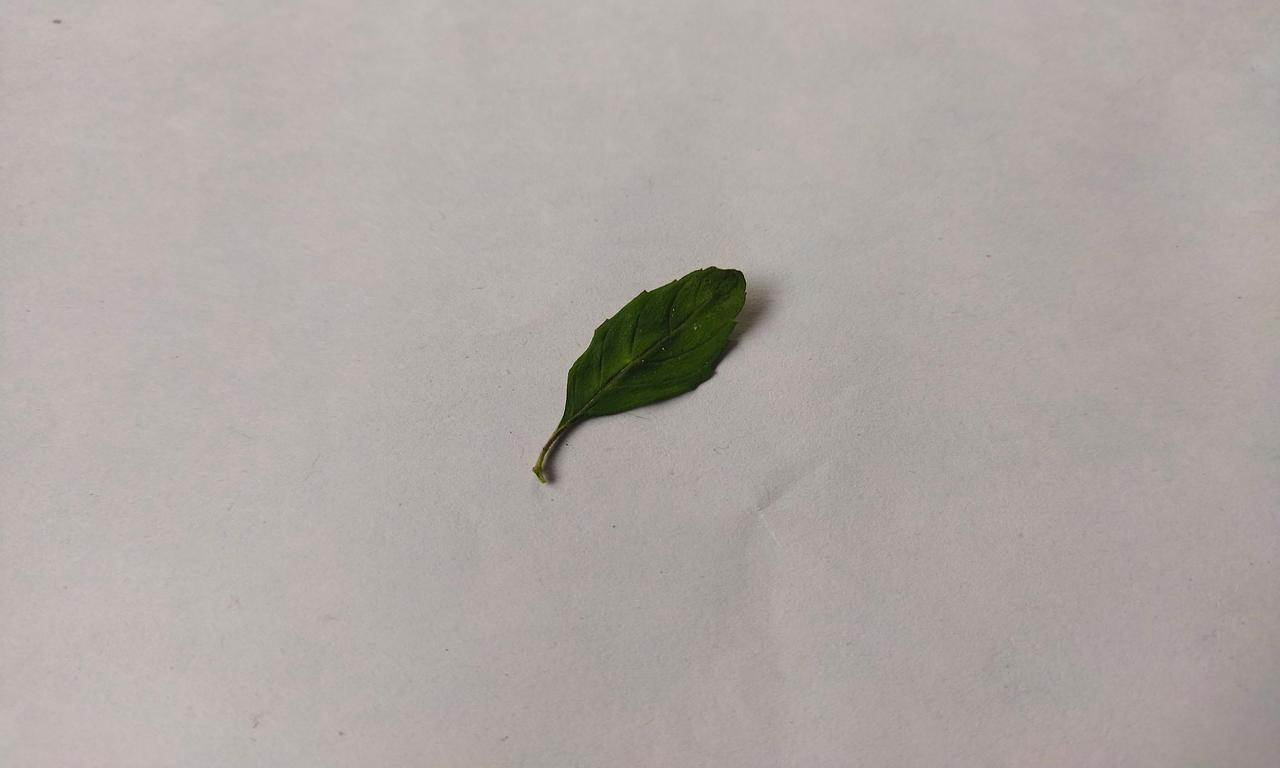
Label: Fresh